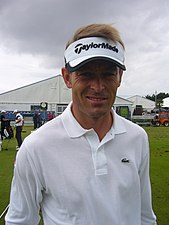
Raphaël Jacquelin
Raphael Jacquelin
Raphaël Jacquelin er en fransk golfspiller, der står noteret for fem sejre gennem sin professionelle karriere. Hans bedste resultat i en Major-turnering er en 13. plads, som han opnåede ved British Open i 2001.